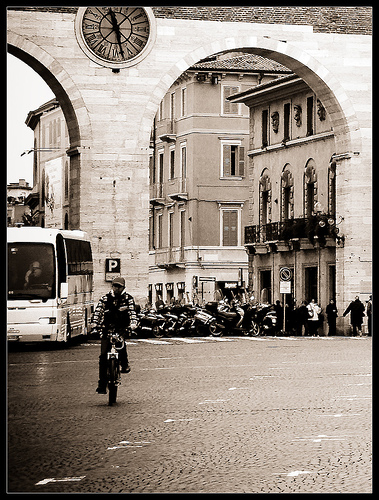
People standing beside motorcycles watching a man ride a bike ahead of a bus.